Klamath Basin

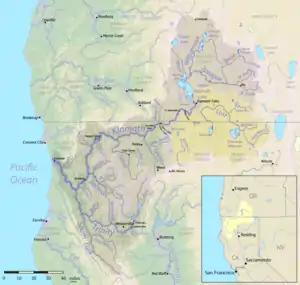
Map of the Klamath River drainage basin

The drainage basins of the Williamson and Sprague Rivers, in Oregon, are to the north and northeast of Upper Klamath Lake. Together, the two watersheds cover , or 19.4% of the Klamath River watershed. The basin of the Lost River, the largest subwatershed by area, lies to the southeast of Upper Klamath Lake and to the east of Lower Klamath Lake. This covers or 19.1% of the Klamath River watershed—nearly as much as the Williamson and Sprague. Proceeding west, the adjoining Butte Creek, Shasta, Scott and Salmon River watersheds have , , , and , respectively. These account for 4.3%, 5%, 5.2%. and 5% of the Klamath River watershed, respectively, or 19.5% of the watershed if put together.